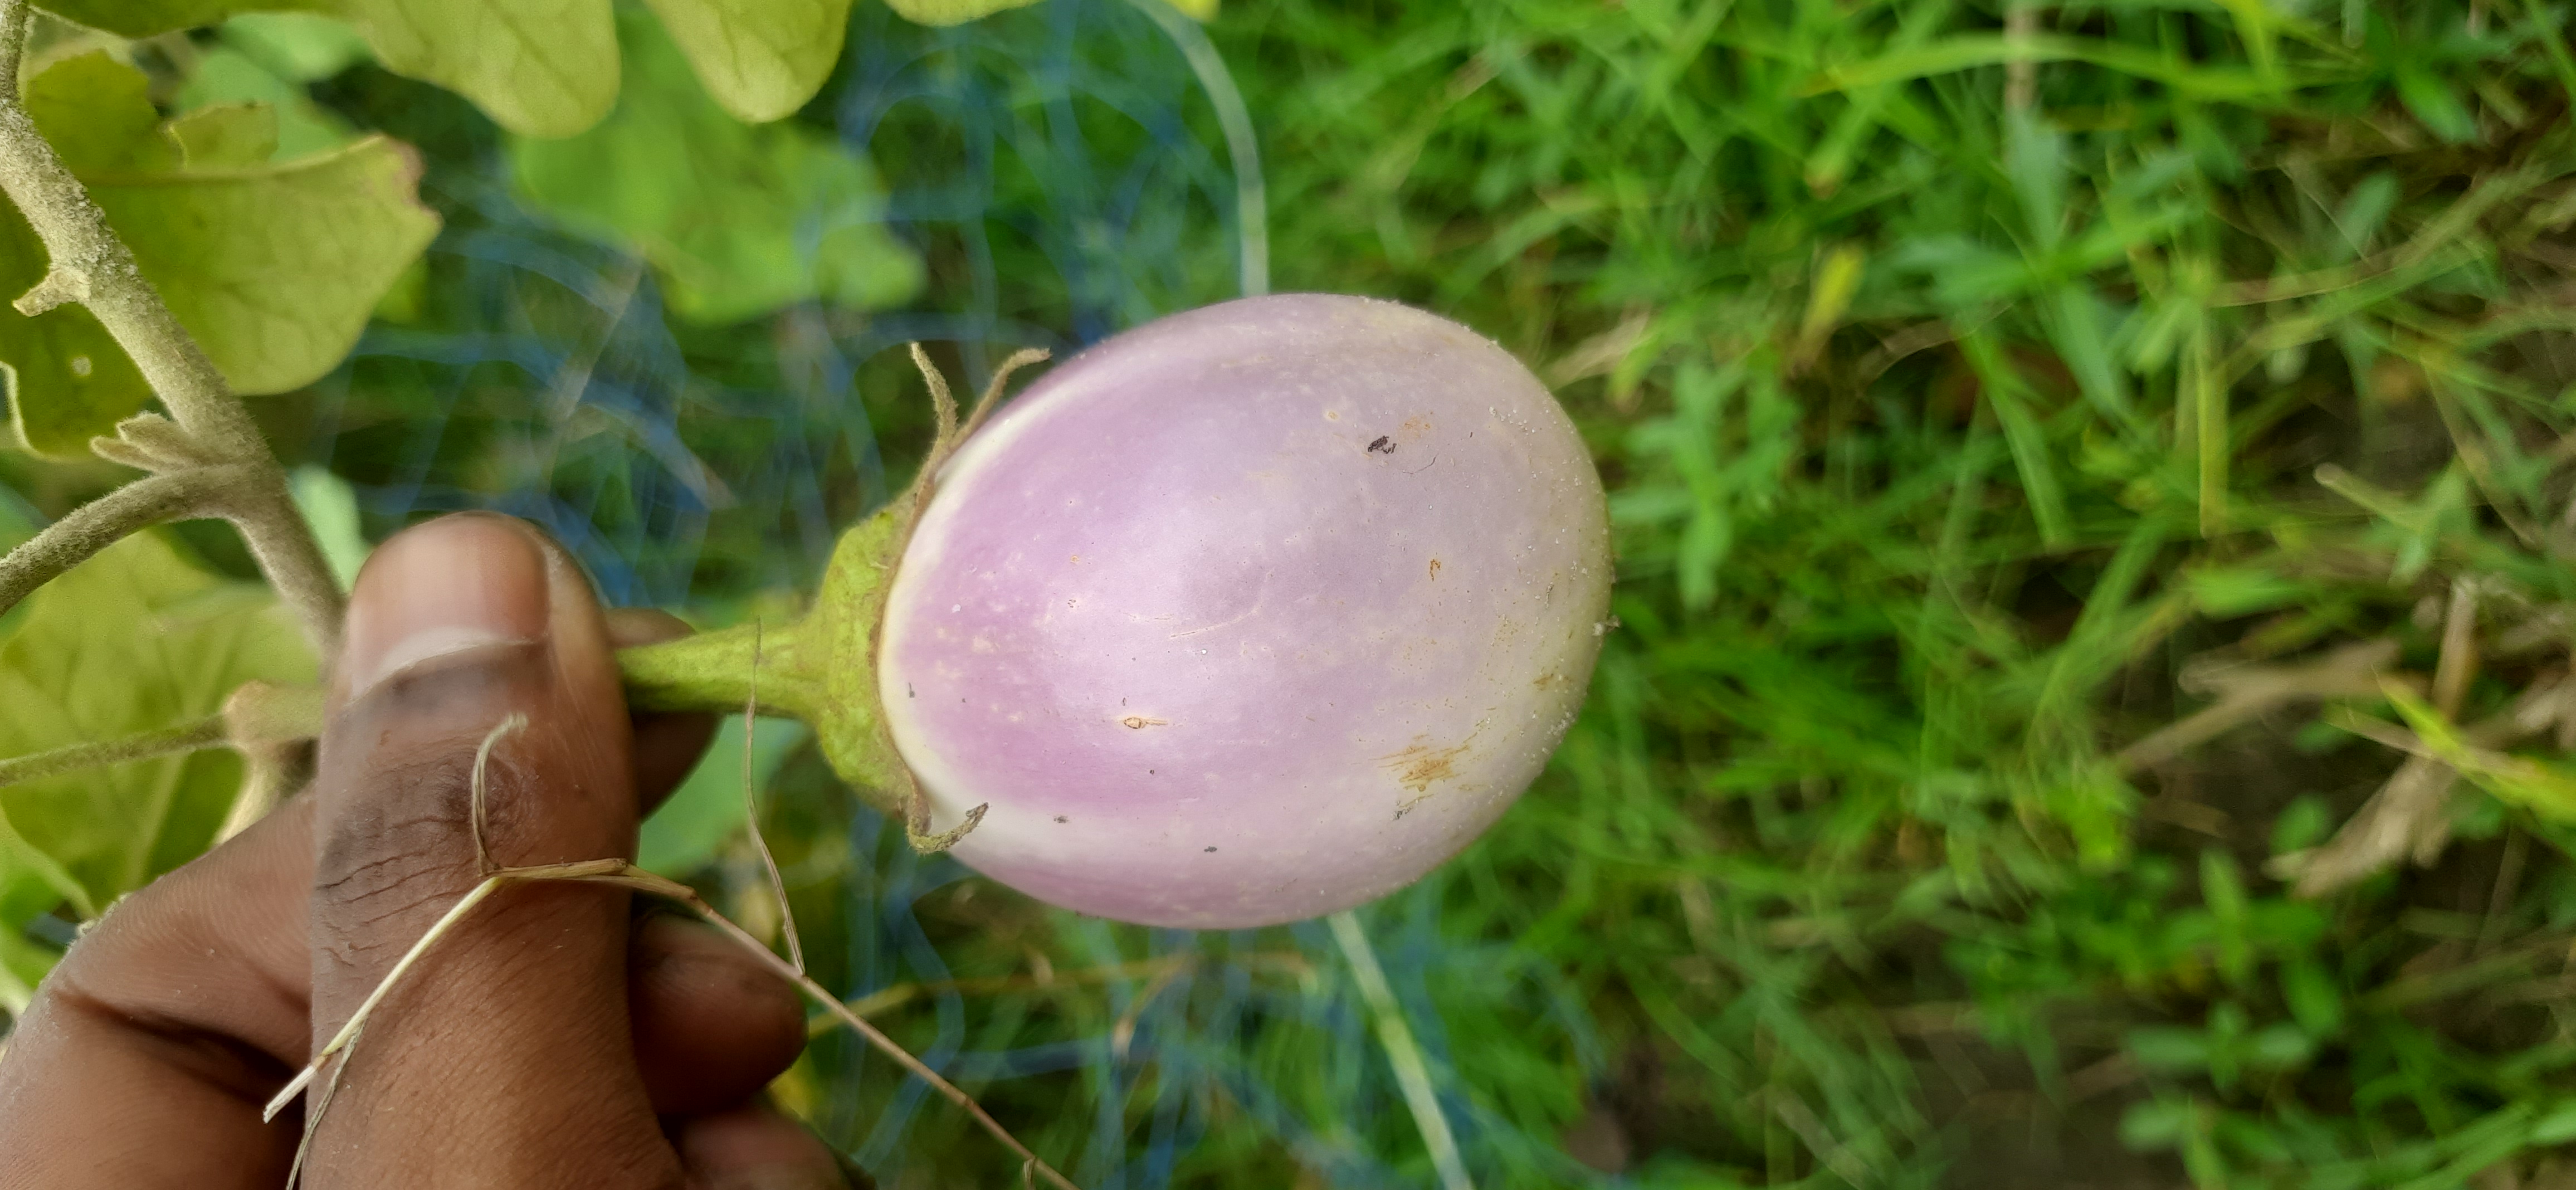
Label: Healty Brinjal